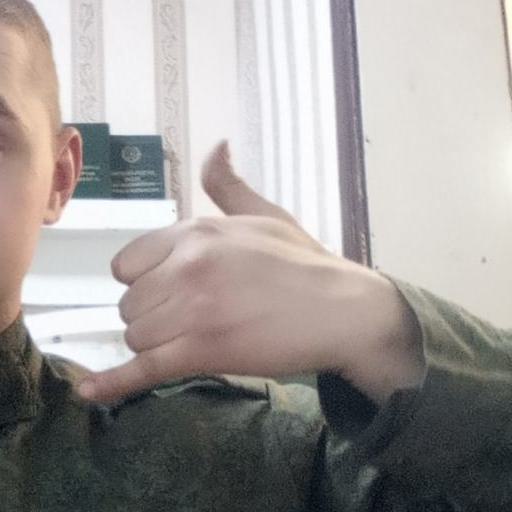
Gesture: call